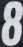
Number: 8